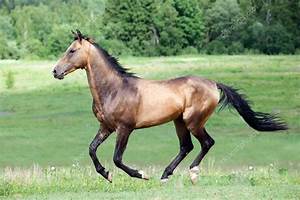
Label: horse